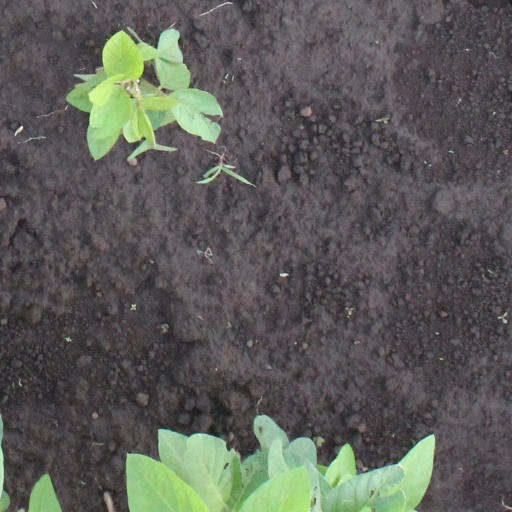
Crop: soybean